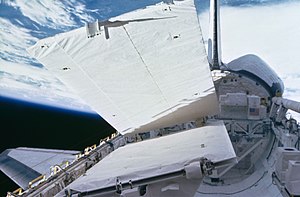
STS-41-G / Missionen
STS-41-G var Challengers sjette rumfærge-mission.